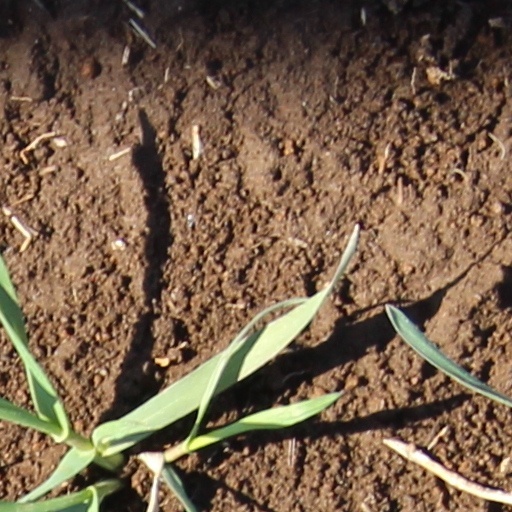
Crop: wheat